Table tennis at the 2008 Summer Olympics

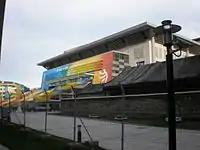
Peking University Gymnasium as the venue of the 2008 Summer Olympics

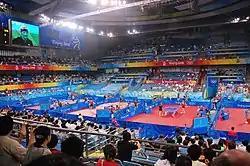
Inside the Peking University Gymnasium

Table tennis competitions at the 2008 Summer Olympics in Beijing were held from August 13 to August 23, at the Peking University Gymnasium. The competition featured the team events for the first time, replacing the doubles events competed in previous games. A total of four sets of medals were awarded for the four events contested. China, as the host country, would win every medal possible, claiming the podium in both the Men's and Women's Singles events and claiming Gold in both the Men's and Women's Team Event, leading the IOC and ITTF, to change the qualification process for the 2012 Summer Olympics, to ensure that countries could only enter 2, instead of 3 athletes into the Singles event.